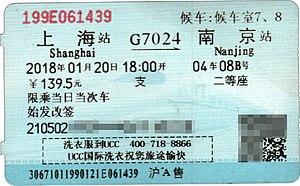
Le réseau de transport ferroviaire en Chine est devenu le deuxième du monde avec plus de 130 000 km de voies en décembre 2018 dont près de 29 000 km de voies à grande vitesse et le premier en termes de voies électrifiées avec 87 000 km de ligne, soit 68,2 % de son réseau. La longueur du réseau a ainsi été multiplié par cinq depuis 1949.